Shippan Point

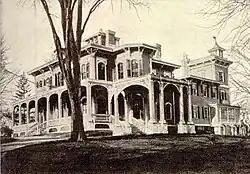
Lowe-Heywood School at Shippan Point, 1883. The school moved elsewhere in Shippan Point in 1911.

In 1887, John Ennis bought land at the southwest end of the point and erected a bathing pavilion in the water. Waders could enjoy the refreshing salt water without the worry of sunburn. Some of the grounds were cleared for playing fields, and the shed for 150 horses soon became inadequate for the number of people coming there. Between 1891 and 1893 many meetings for of Stamford Common Council were held to discuss the sale of Ennis' Park to the town. On Halloween night in 1906, Mayor Homer Cummings cast the deciding vote that turned the of land into a public park. The park, originally called Halloween Park, was developed by civil engineer George Stadel. In 1916 a nine-hole golf course was built there, and later it was renamed Cummings Park.